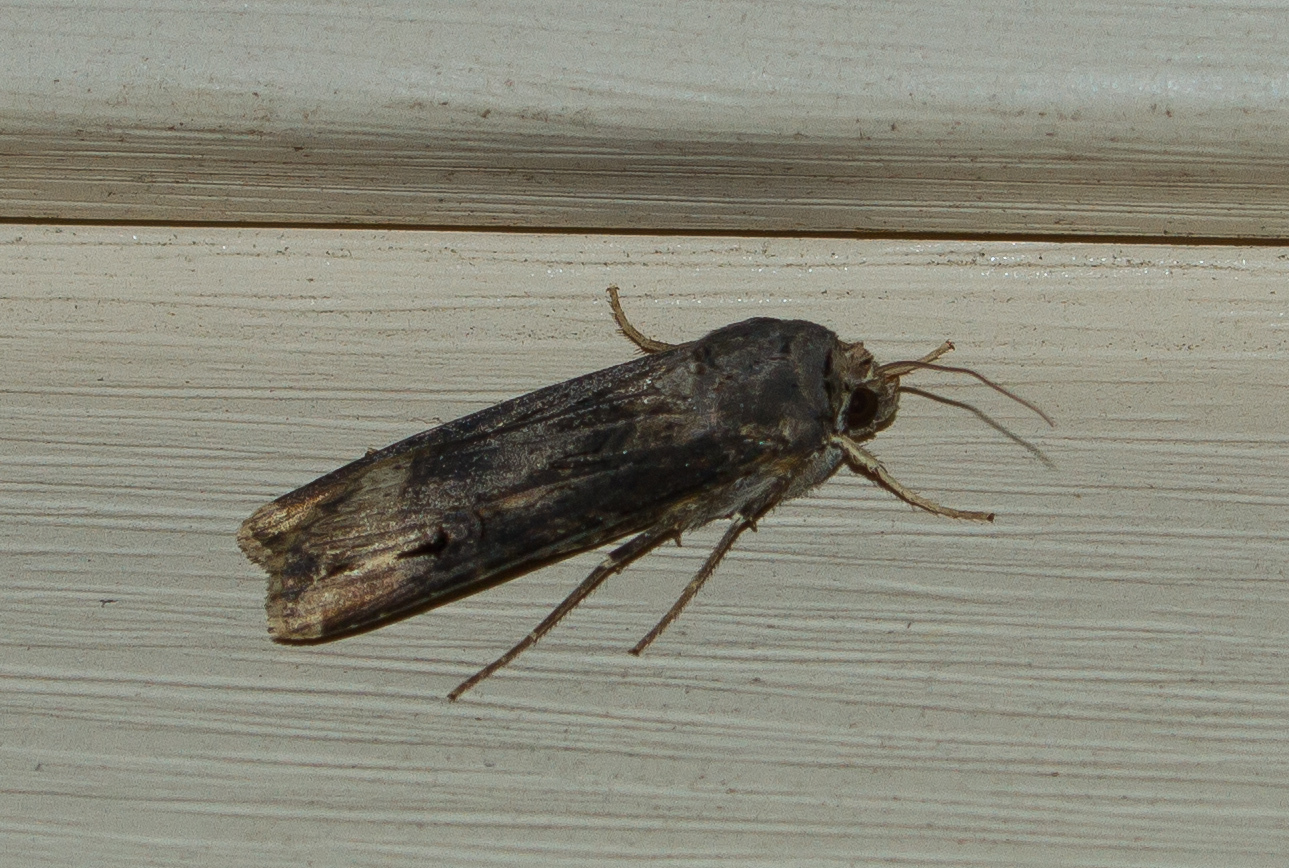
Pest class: cutworms